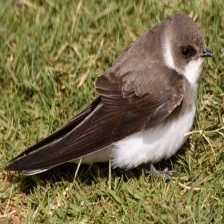
Species: SAND MARTIN
Scientific name: RIPARIA RIPARIA